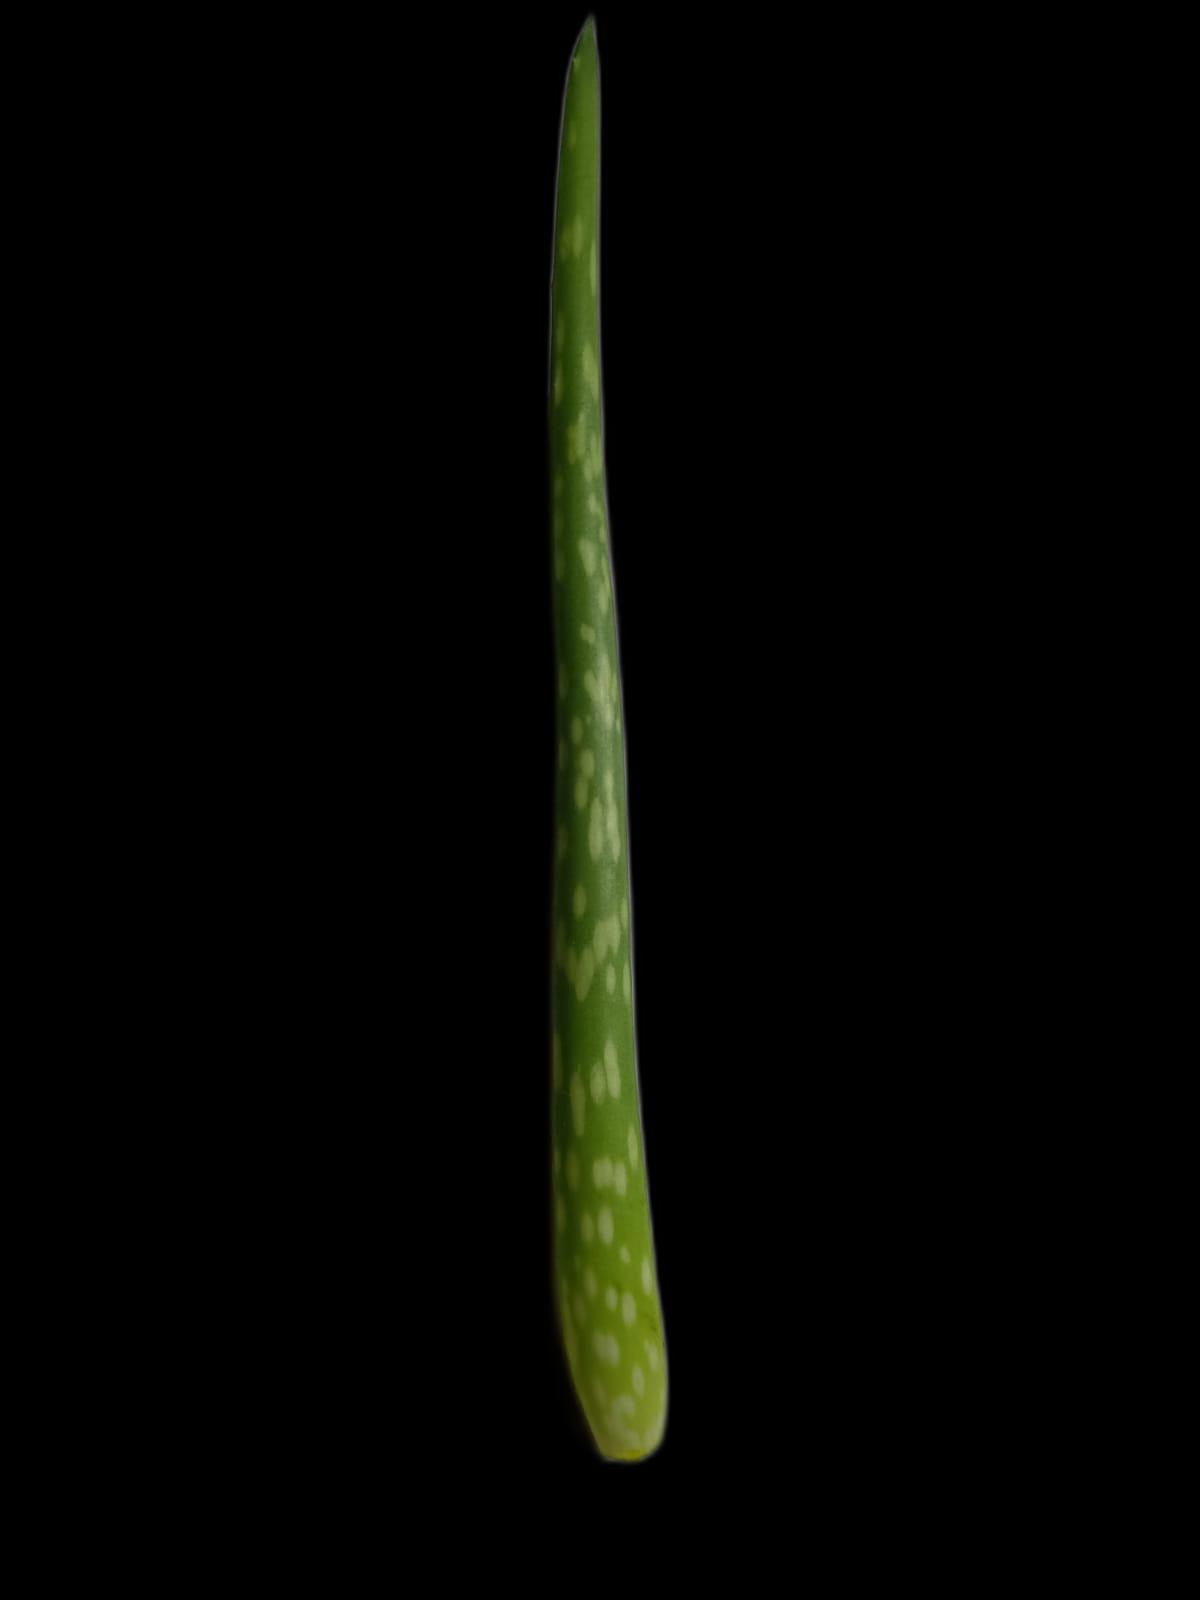
Plant: Aloe Vera